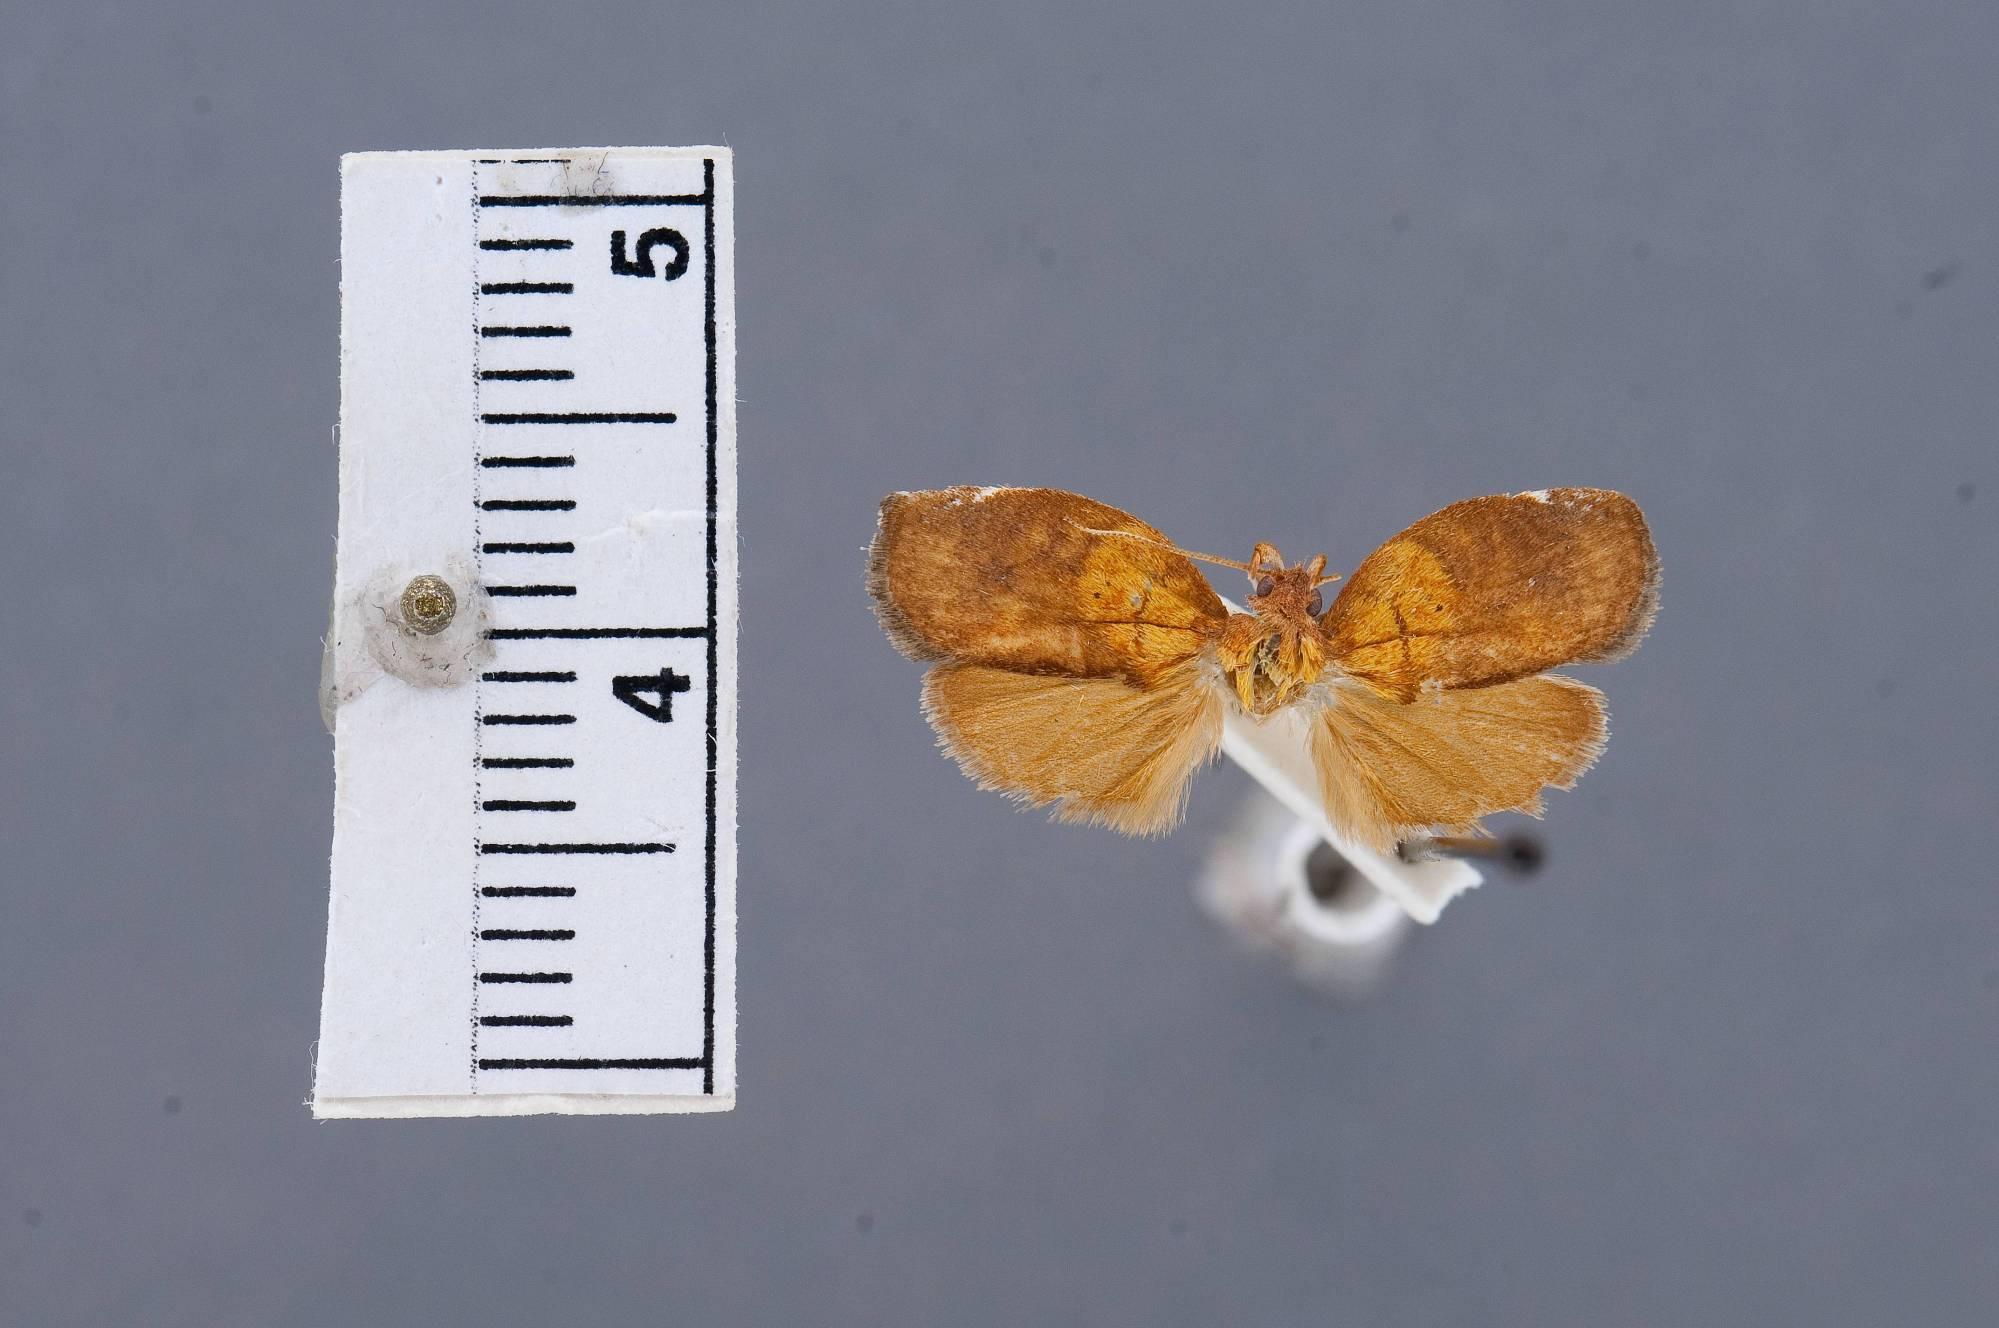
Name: Gonionota fimbriata
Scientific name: Gonionota fimbriata Clarke, 1964
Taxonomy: Animalia, Arthropoda, Insecta, Lepidoptera, Glossata, Depressariidae, Depressariinae
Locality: Porto Bello, Colón, Panama
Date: Apr 1912